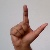
The image shows a hand gesture representing the letter 'L' in Indian Sign Language.